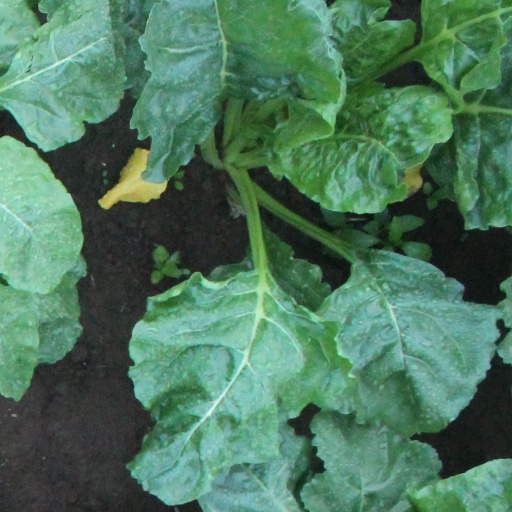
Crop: sugar beet